Laxapana Falls

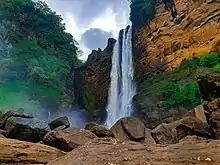

Laxapana Falls is, at high, the 8th highest waterfall in Sri Lanka and 625th highest in the world. It is situated in Maskeliya area in Nuwara Eliya District, about from Maskeliya town on Maskeliya-Norton Bridge road, in a village called Kiriwan Eliya. It is formed by Maskeliya Oya near the confluence of Kehelgamu Oya and Maskeliya Oya which forms Kelani River. The falls gives its name to twin hydroelectric power stations, Old Laxapana Power Station which generates 50 MW of electricity and New Laxapana Power Station which generates 100 MW.